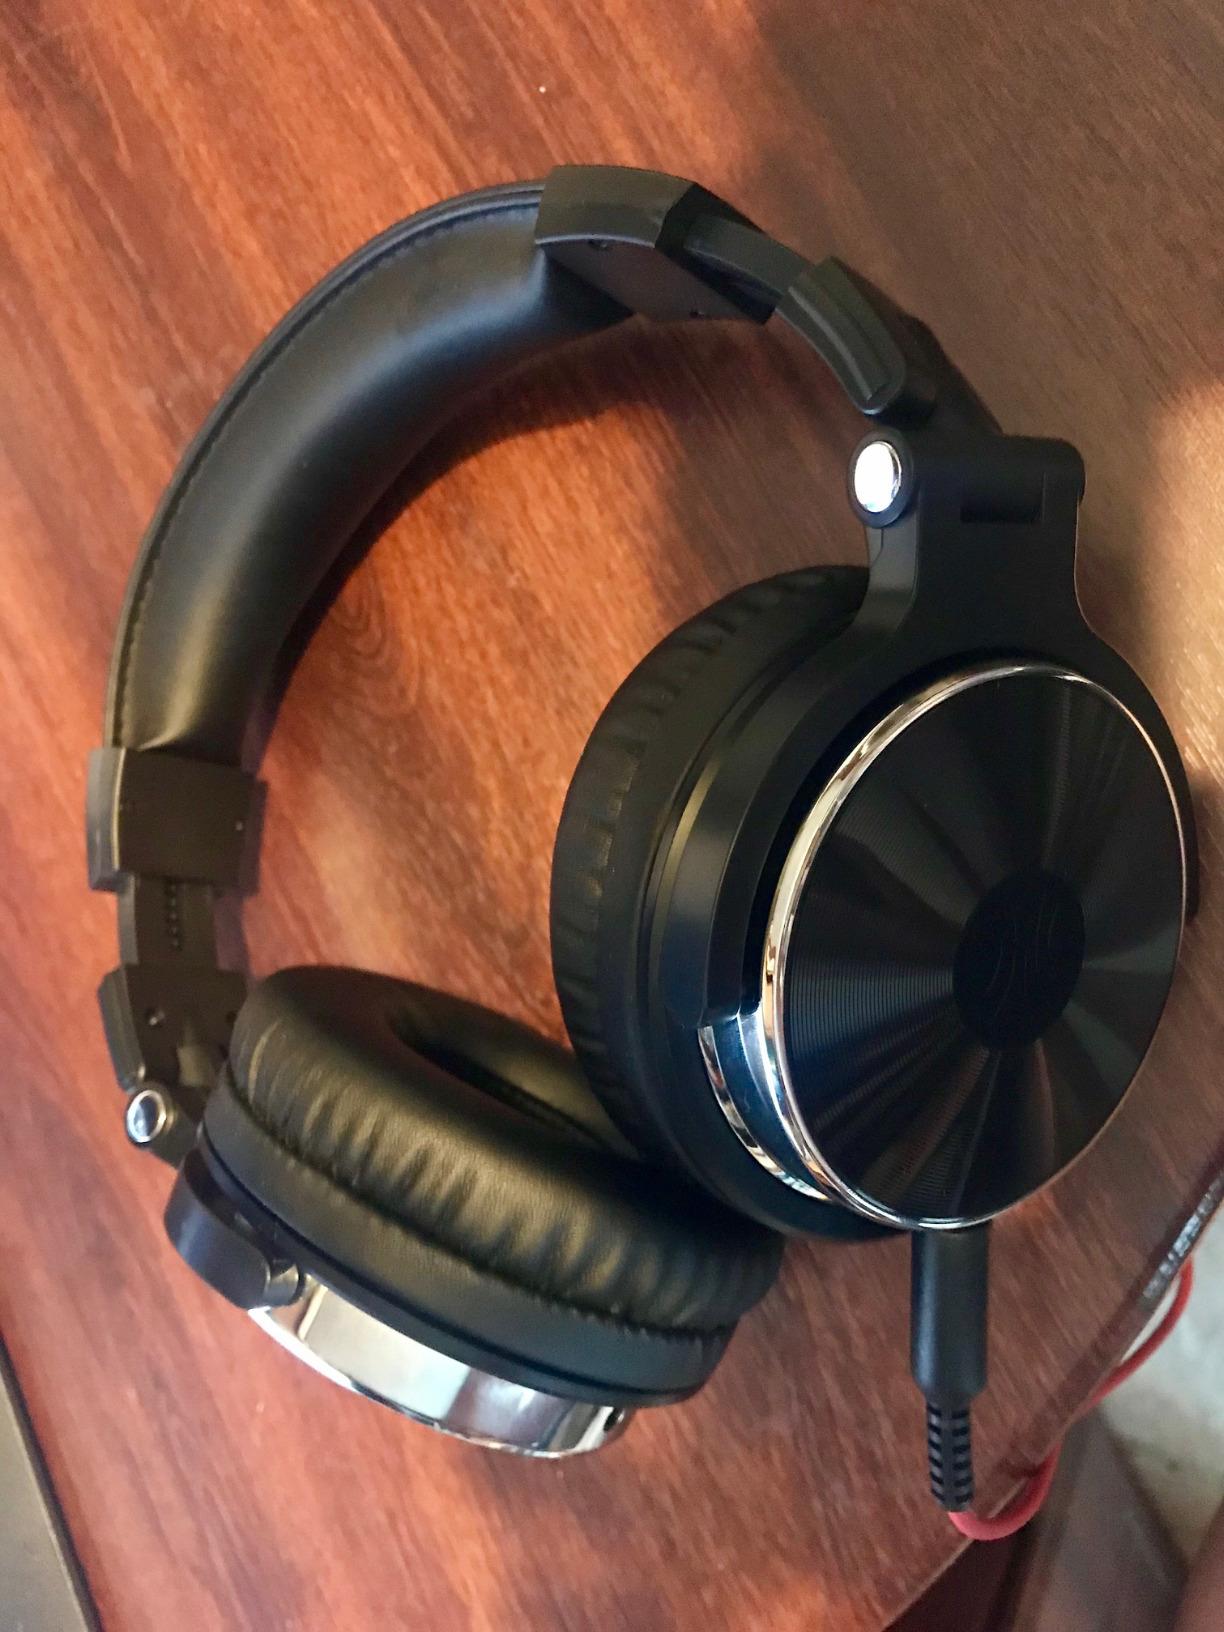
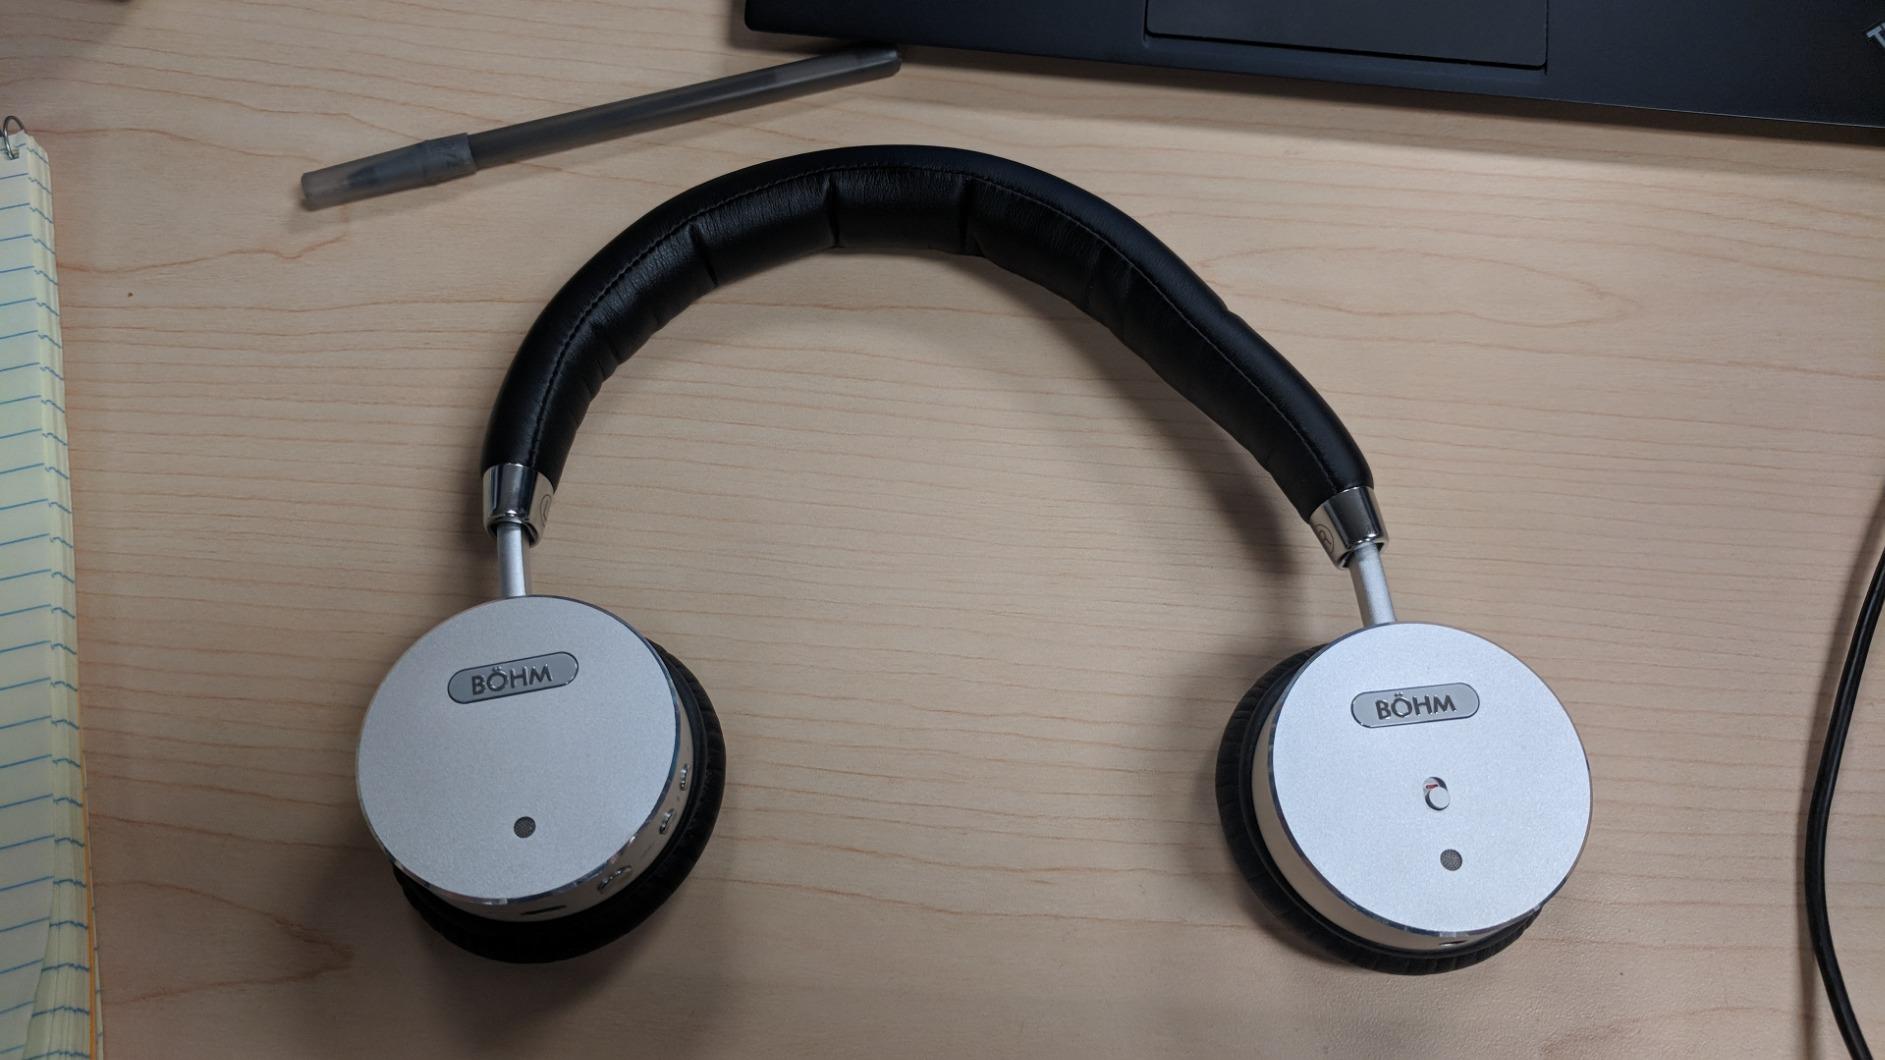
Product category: headphones
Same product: no